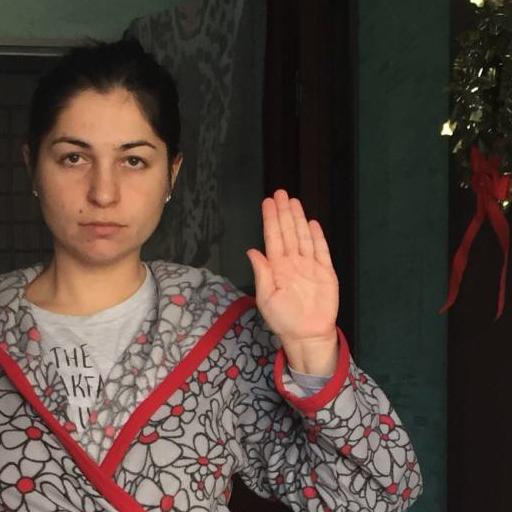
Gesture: stop